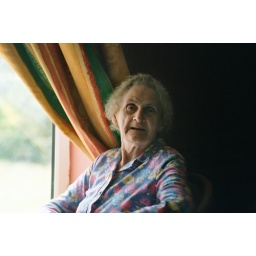
who's that girl by the window pane